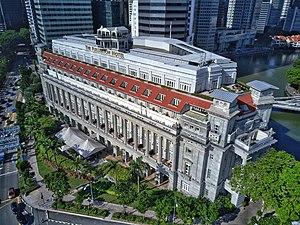
The Fullerton Hotel Singapore est un hôtel de luxe cinq étoiles situé près de l'embouchure de la rivière Singapour, dans le centre-ville de la zone centrale de Singapour. Lieu à l'architecture notable, il était à l'origine connu sous le nom de « Fullerton Building », et également sous le nom de « General Post Office Building ». Son adresse est 1 Fullerton Square. Le bâtiment Fullerton est ainsi nommé d'après Robert Fullerton, le premier gouverneur des Établissements des détroits. Mis en service en 1924 dans le cadre des célébrations du centenaire de la colonie britannique, le bâtiment est alors conçu comme un immeuble de bureaux par le major P.H. Keys de Keys & Dowdeswell, une firme d'architectes de Shanghai, qui a remporté le projet grâce à un concours de conception architecturale. Le cabinet d'architectes a également conçu le Théâtre Capitol, son bâtiment Capitol attenant et l'hôpital général de Singapour. Ce bâtiment ne devient un hôtel qu'en 1997 lorsqu'il est acheté par l'entreprise hongkongaise Sino Land, transformé, pour finalement ouvrir officiellement le 1ᵉʳ janvier 2001.